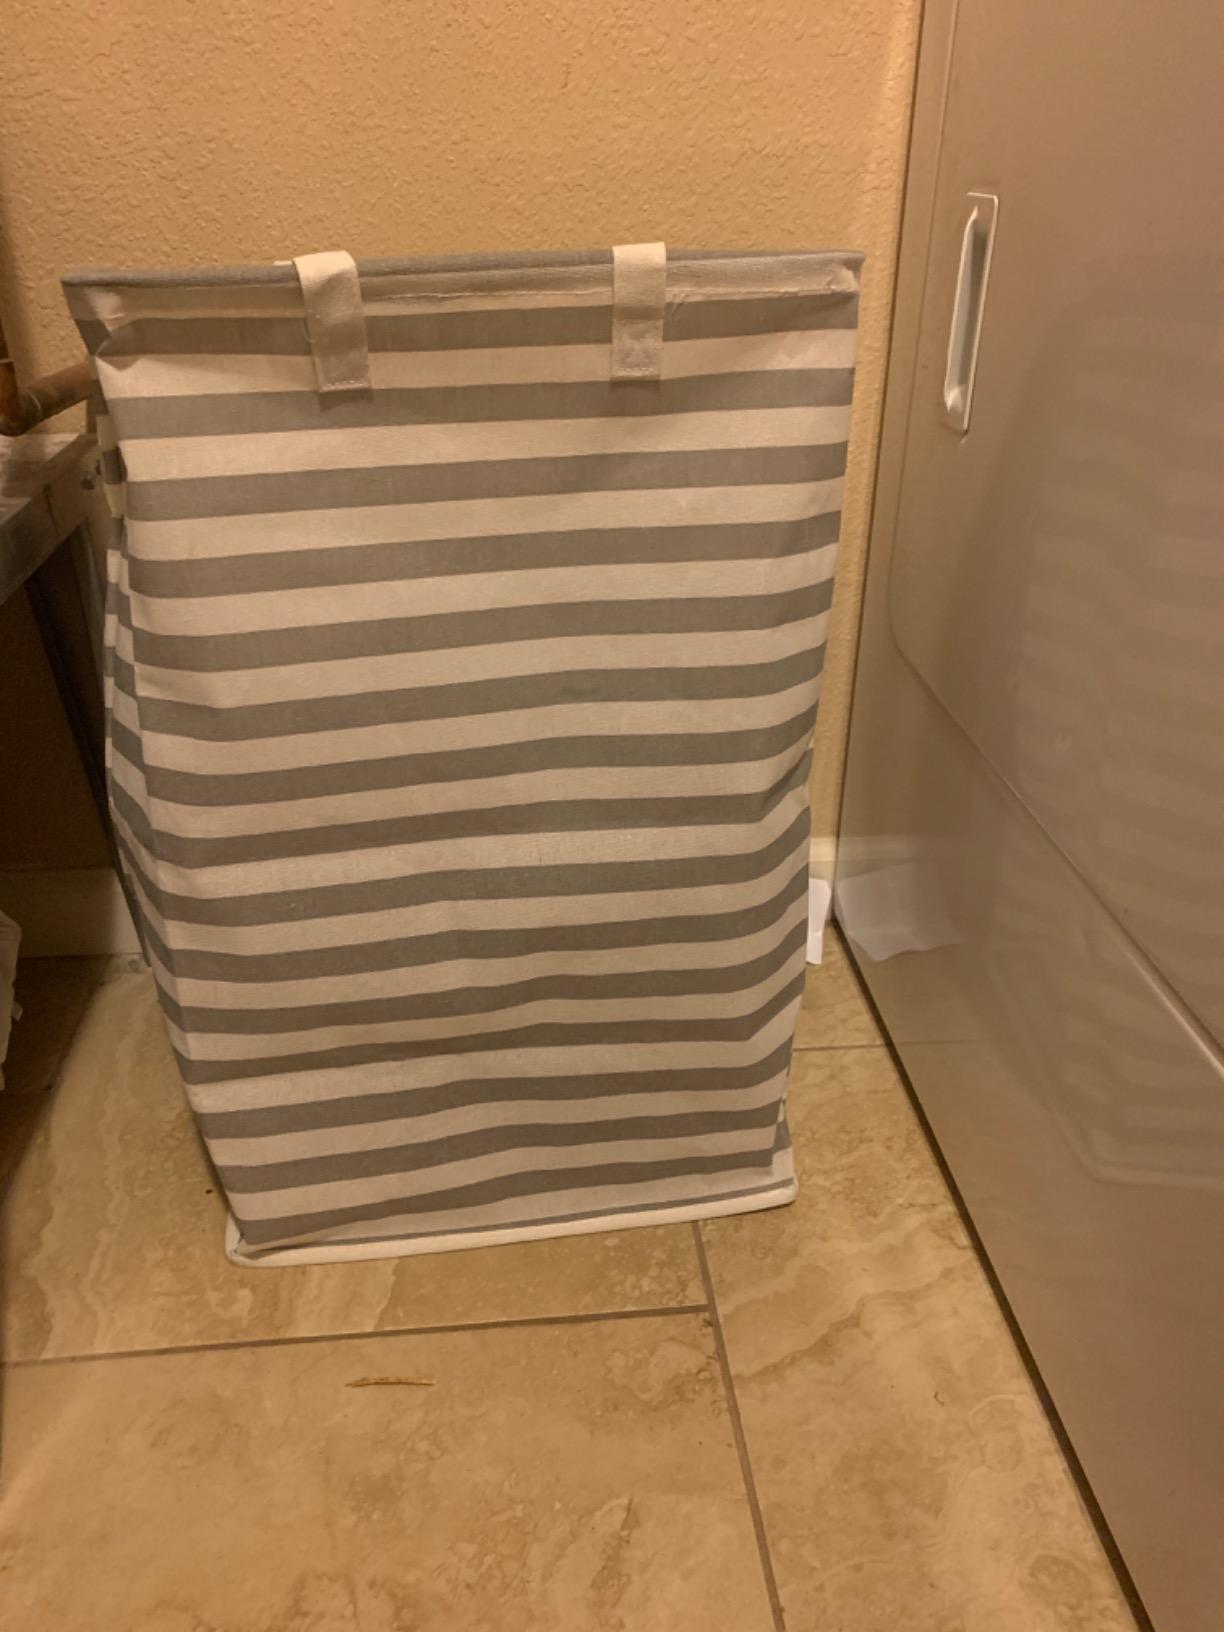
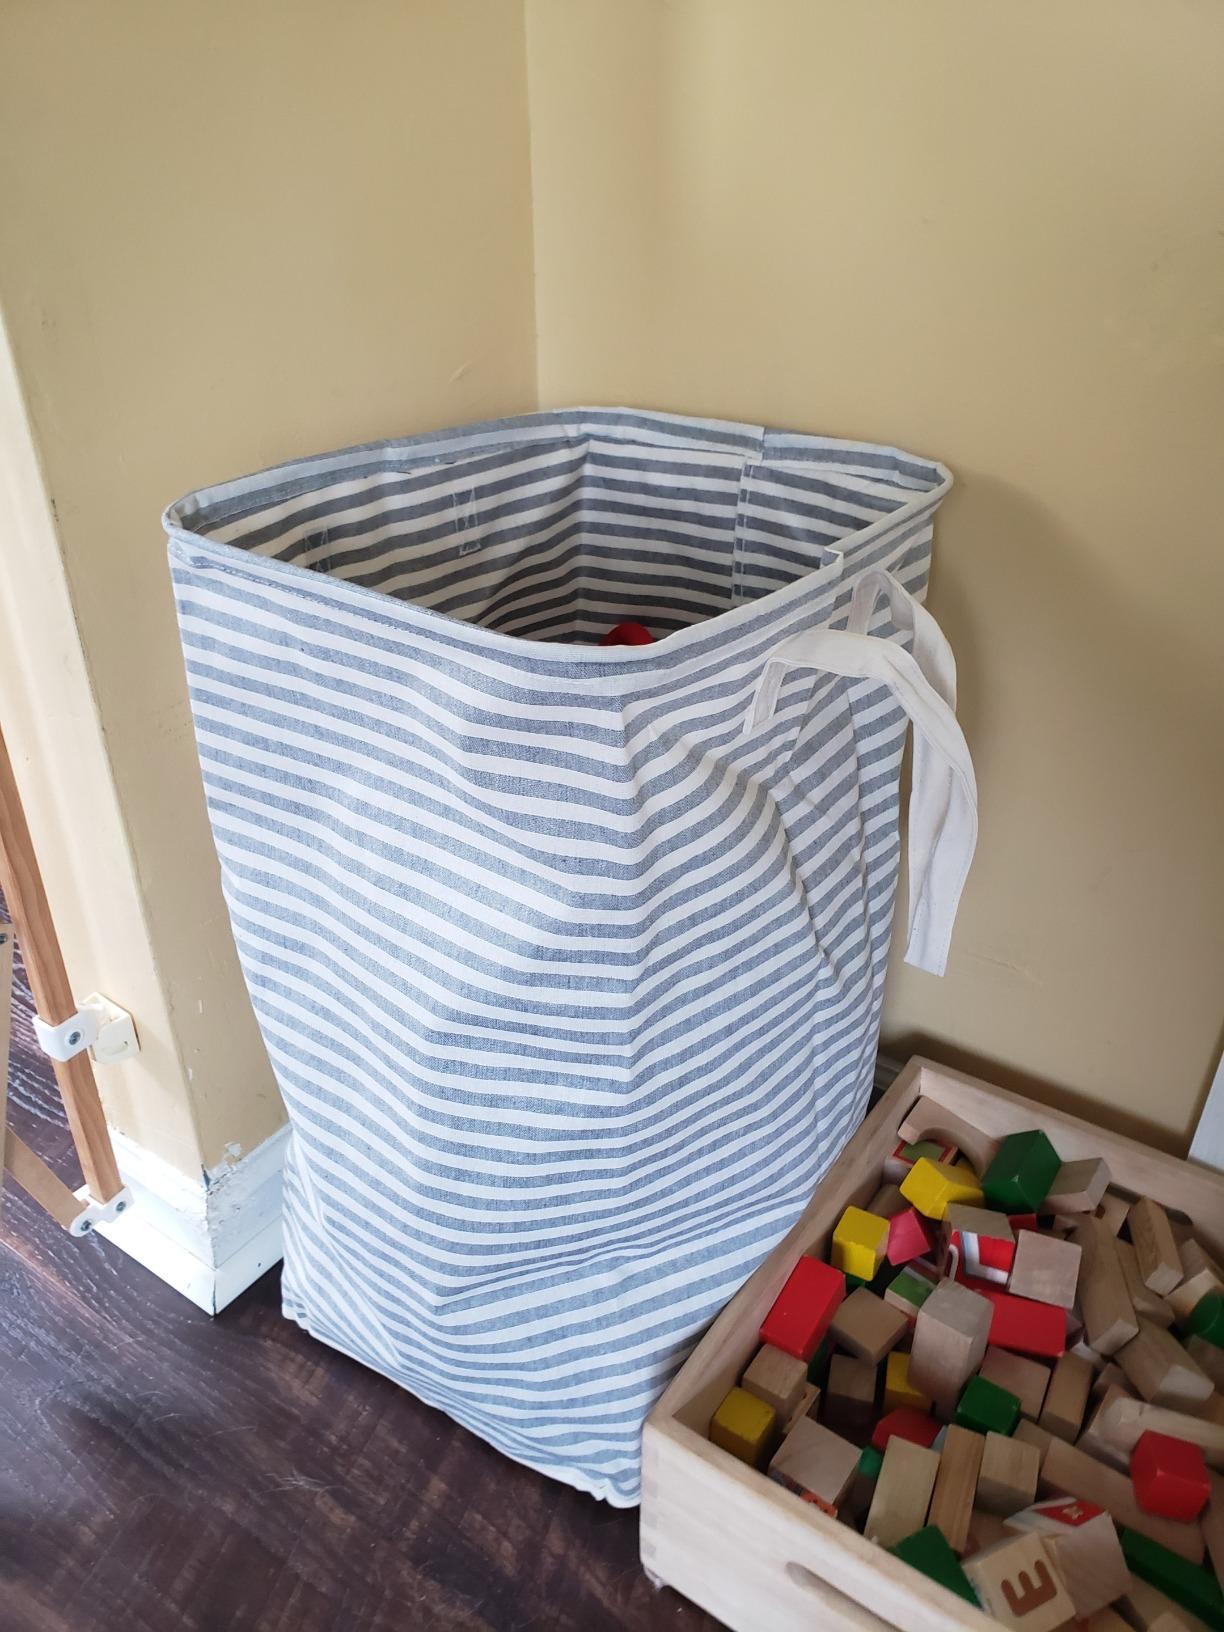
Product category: items_hamper
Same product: no